Question: Where was this picture taken?
Tambaya: A ina aka ɗauki wannan hoton?
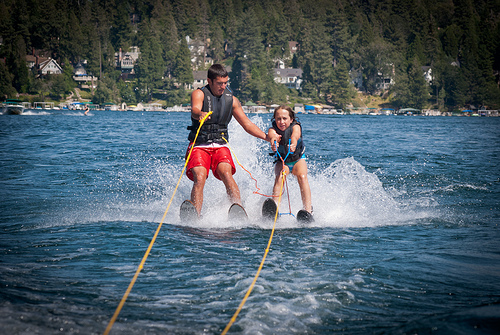
Answer: At the lake.
Amsa: A tafki.